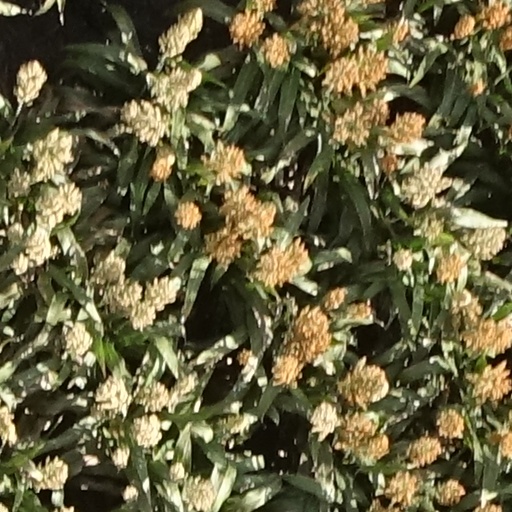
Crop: sorghum